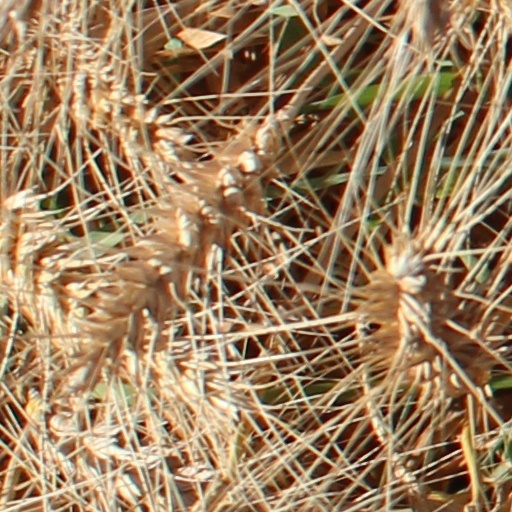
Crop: wheat